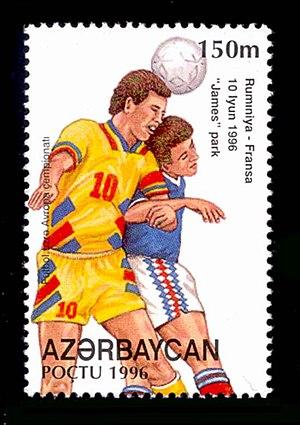
L'équipe de Roumanie de football est la sélection de joueurs roumains représentant leur pays lors des compétitions internationales de football masculin, sous l'égide de la Fédération de Roumanie de football.